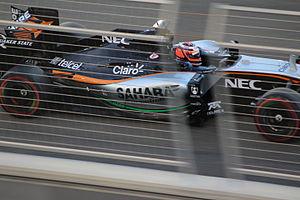
Le Grand Prix automobile d'Abou Dabi 2015, disputé le 29 novembre 2015 sur le Circuit Yas Marina, est la 935ᵉ épreuve du championnat du monde de Formule 1 courue depuis 1950. Il s'agit de la sixième édition du Grand Prix d'Abou Dabi comptant pour le championnat du monde et de la dix-neuvième et dernière manche du championnat 2015. Il présente la particularité, depuis sa première édition en 2009, de démarrer au tomber du jour, et donc de se dérouler partiellement en nocturne.